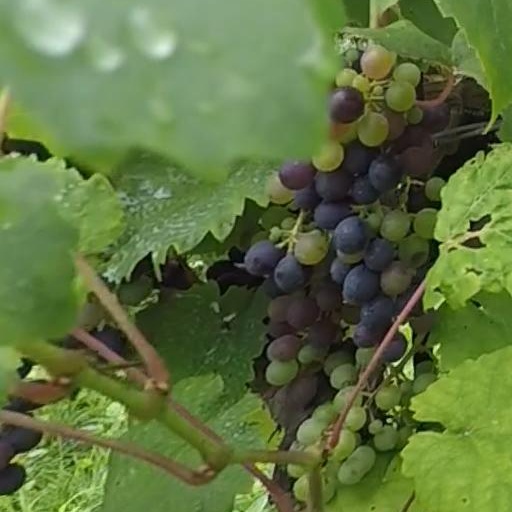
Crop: grape